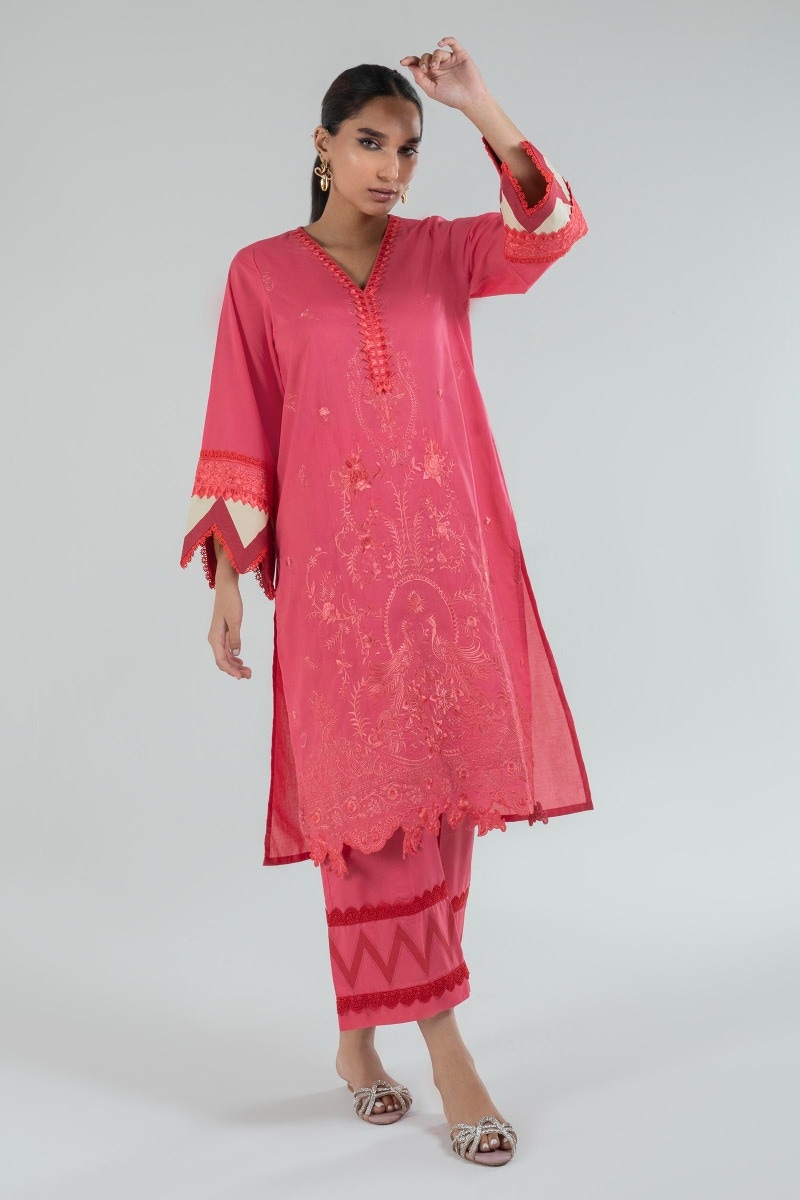
pink embroidered kurta set